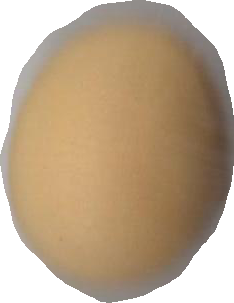
Variety: Dega